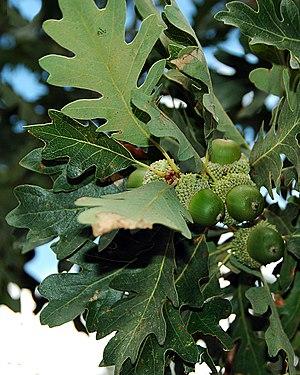
Quercus gambelii est un petit chêne caduc présent à l’état naturel en Amérique du Nord. Aux États-Unis, l’arbre porte le nom de Gambel oak et son nom latin provient du botaniste américain William Gambel.